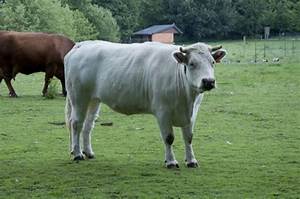
Label: cow